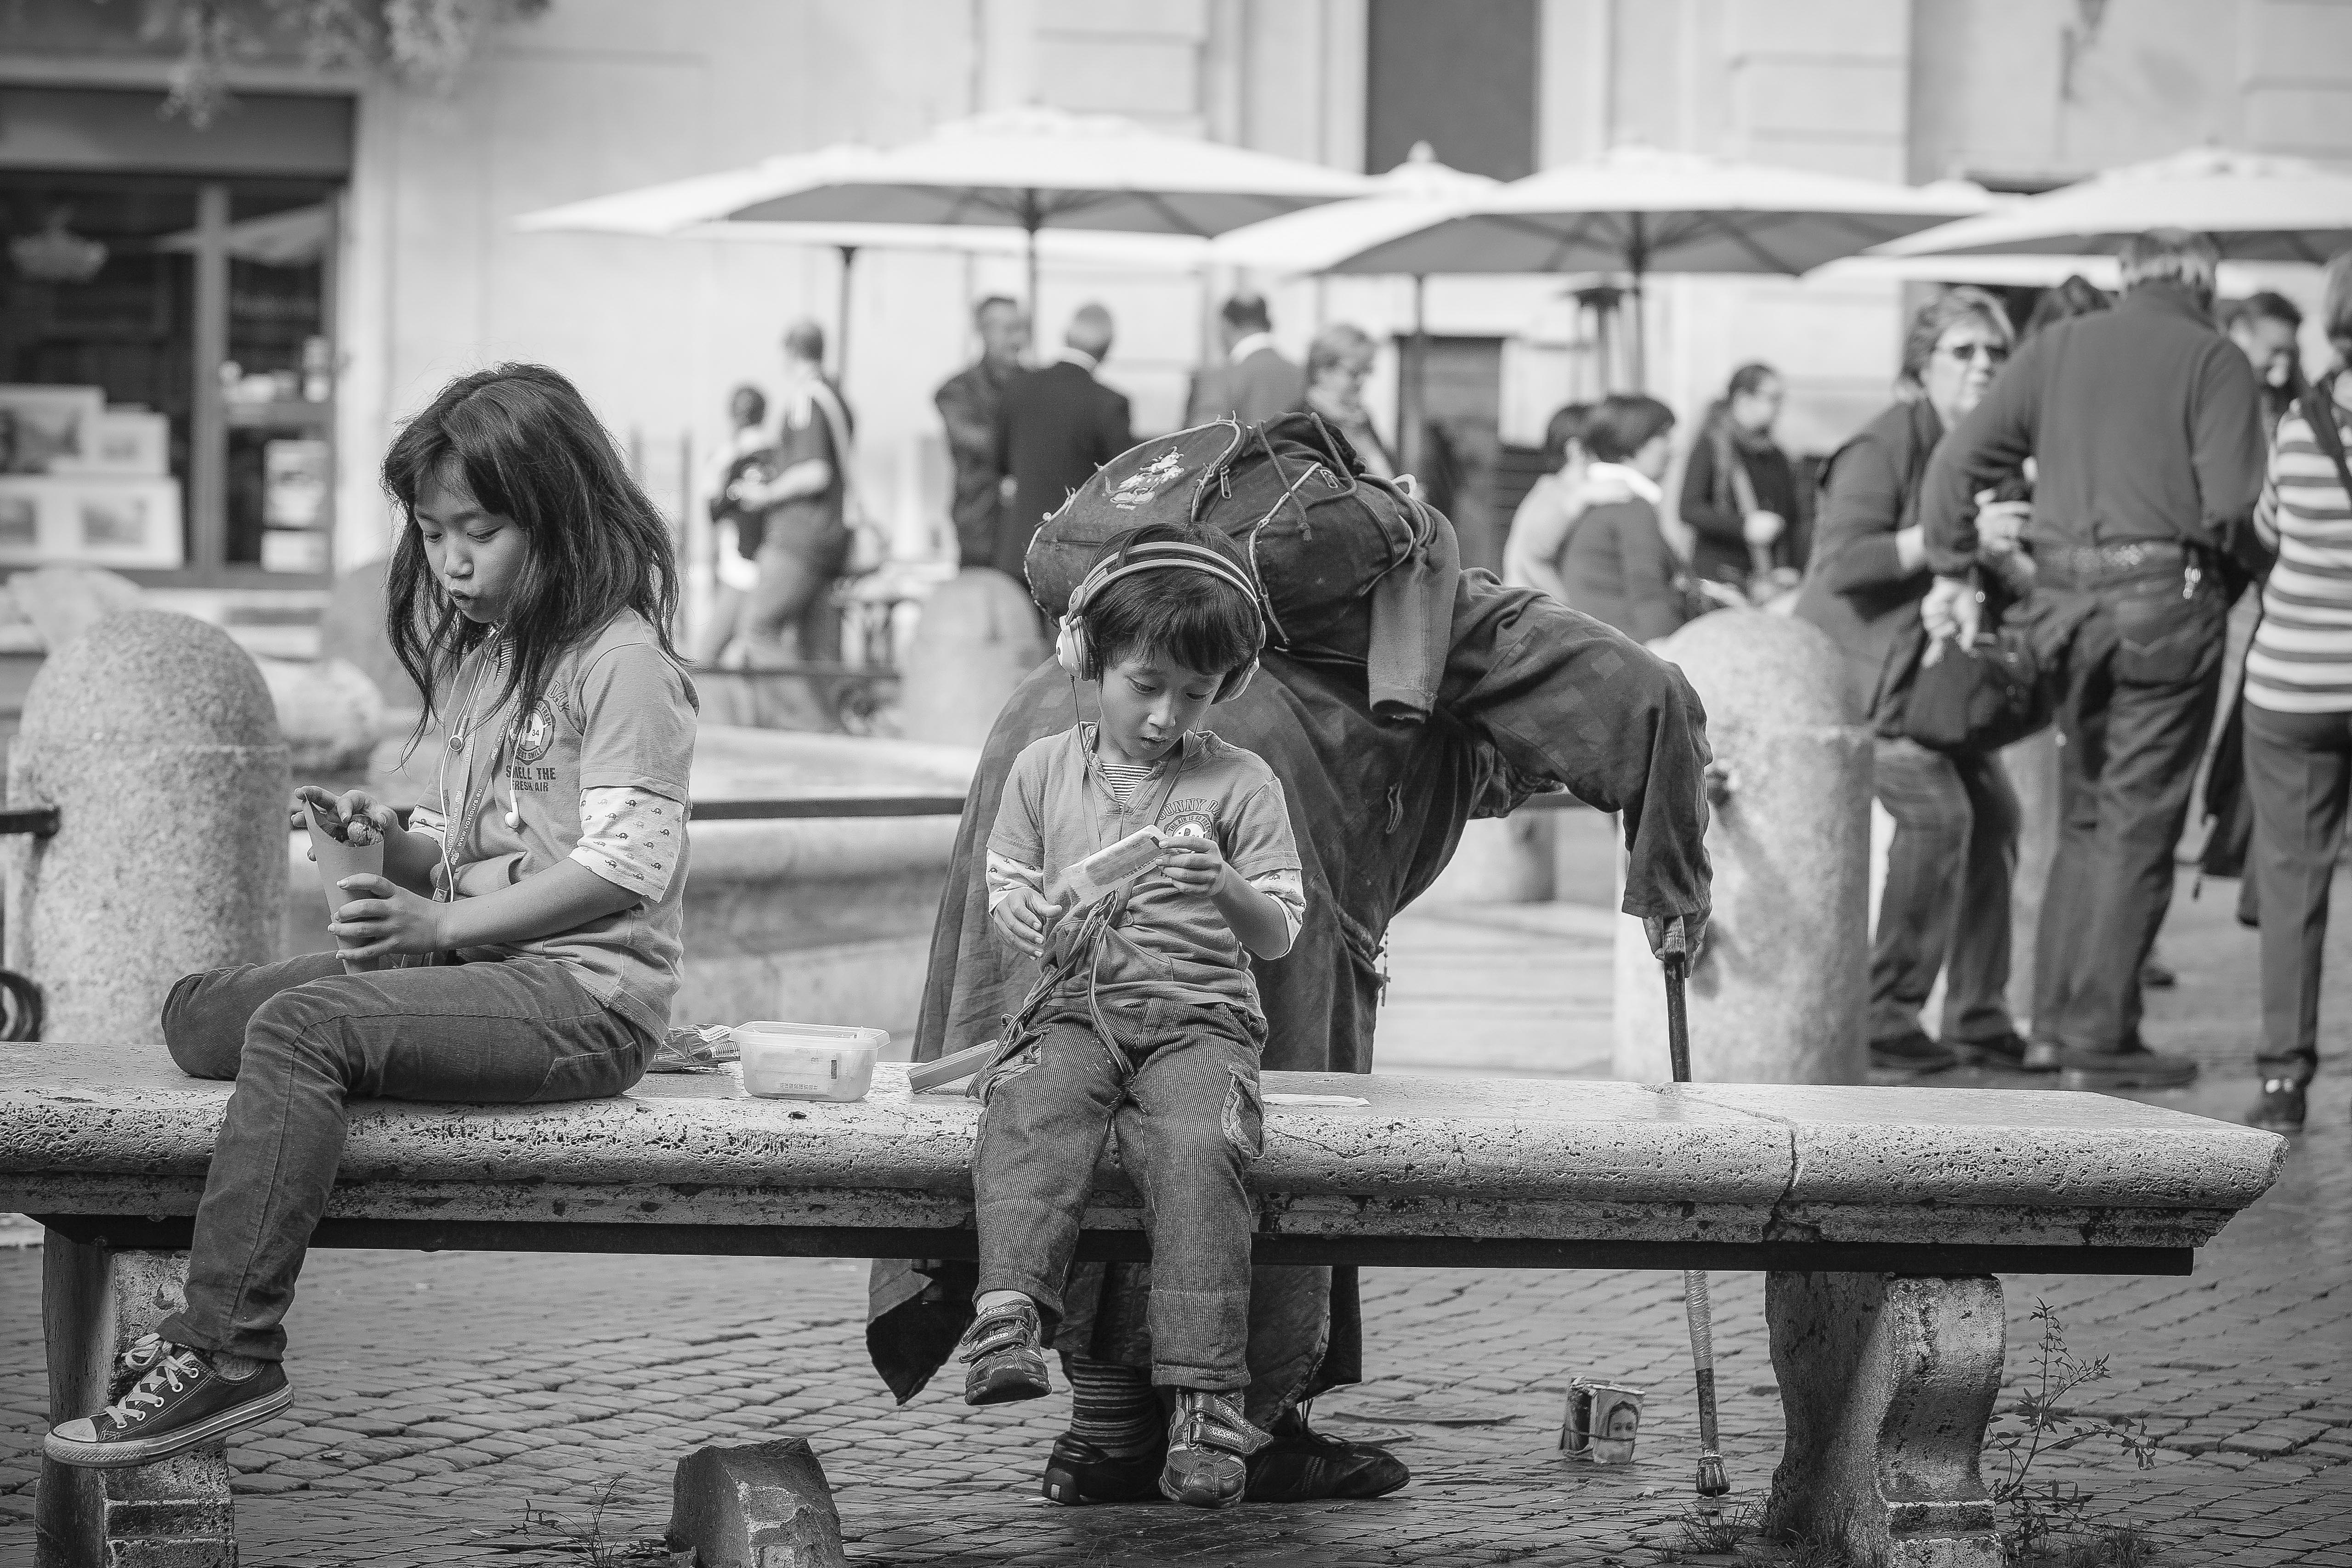
person, black and white, people, road, street, photography, sitting, child, italy, monochrome, children, rome, photograph, beggar, monochrome photography, piazza navona, human positions